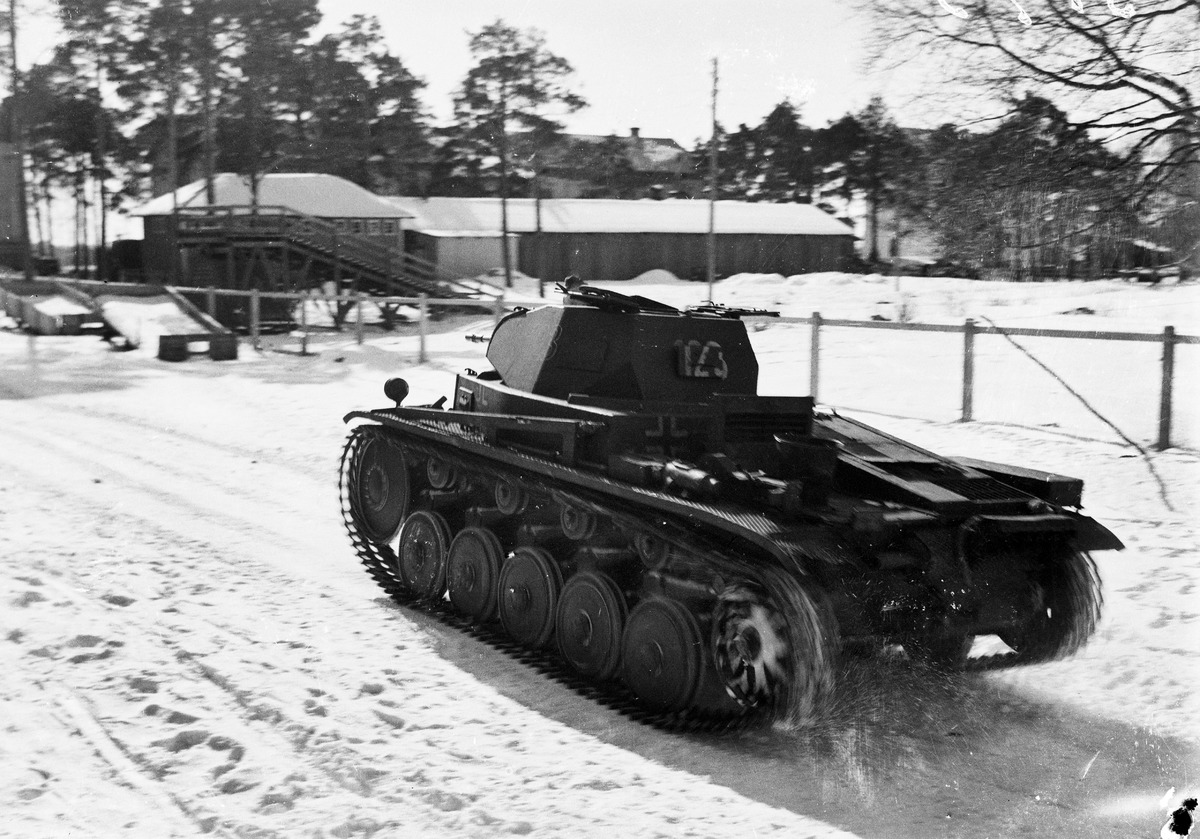
Saksalainen panssarivaunu Tuirassa Oulussa
A German tank in Tuira in Oulu during the Second World War
sisällön kuvaus: Saksalainen panssarivaunu Valtatiellä Tuirassa Oulussa toisen maailman sodan aikaan. content description: A German tank in Tuira in Oulu during the Second World War.
Vuosi: 1940
Paikka: Suomi, Oulu, Suomi, Pohjois-Pohjanmaa, Oulu
Aiheet: Saksan armeija; panssarivaunut; hyökkäysvaunut; Oulu; Pohjois-Suomi; toinen maailmansota; ulkokuva; German army; tanks; Northern Finland; the Second World War